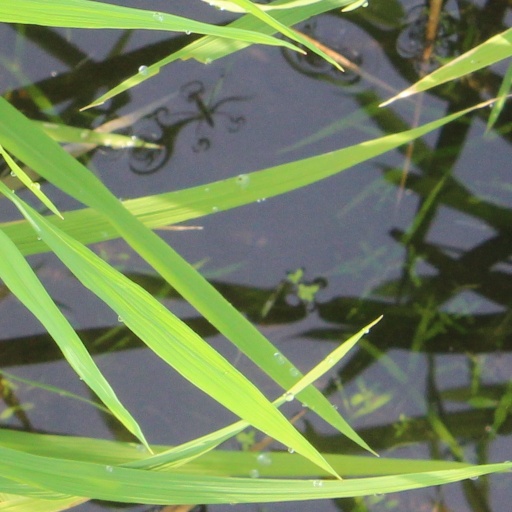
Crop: rice